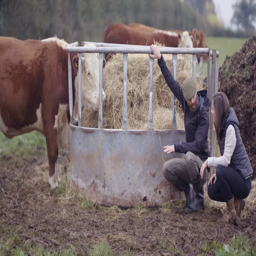
person with vet out in the field , checking on herd of cattle